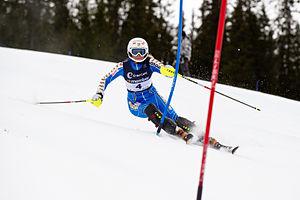
Nathalie Eklund, née le 8 janvier 1992, est une skieuse alpine suédoise. Elle est spécialisée dans les épreuves techniques.